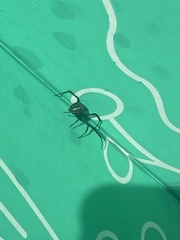
Species: Lactrodectus_hesperus